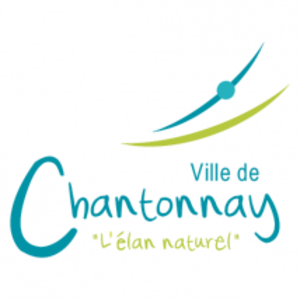
Logo de la Ville de Chantonnay réalisé par Hermine Communication - Laurent Poultier du Mesnil
Chantonnay est une commune française située dans le département de la Vendée en région Pays de la Loire.